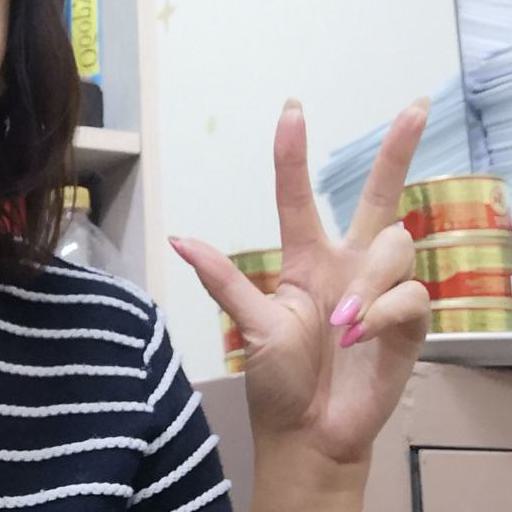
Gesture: three2